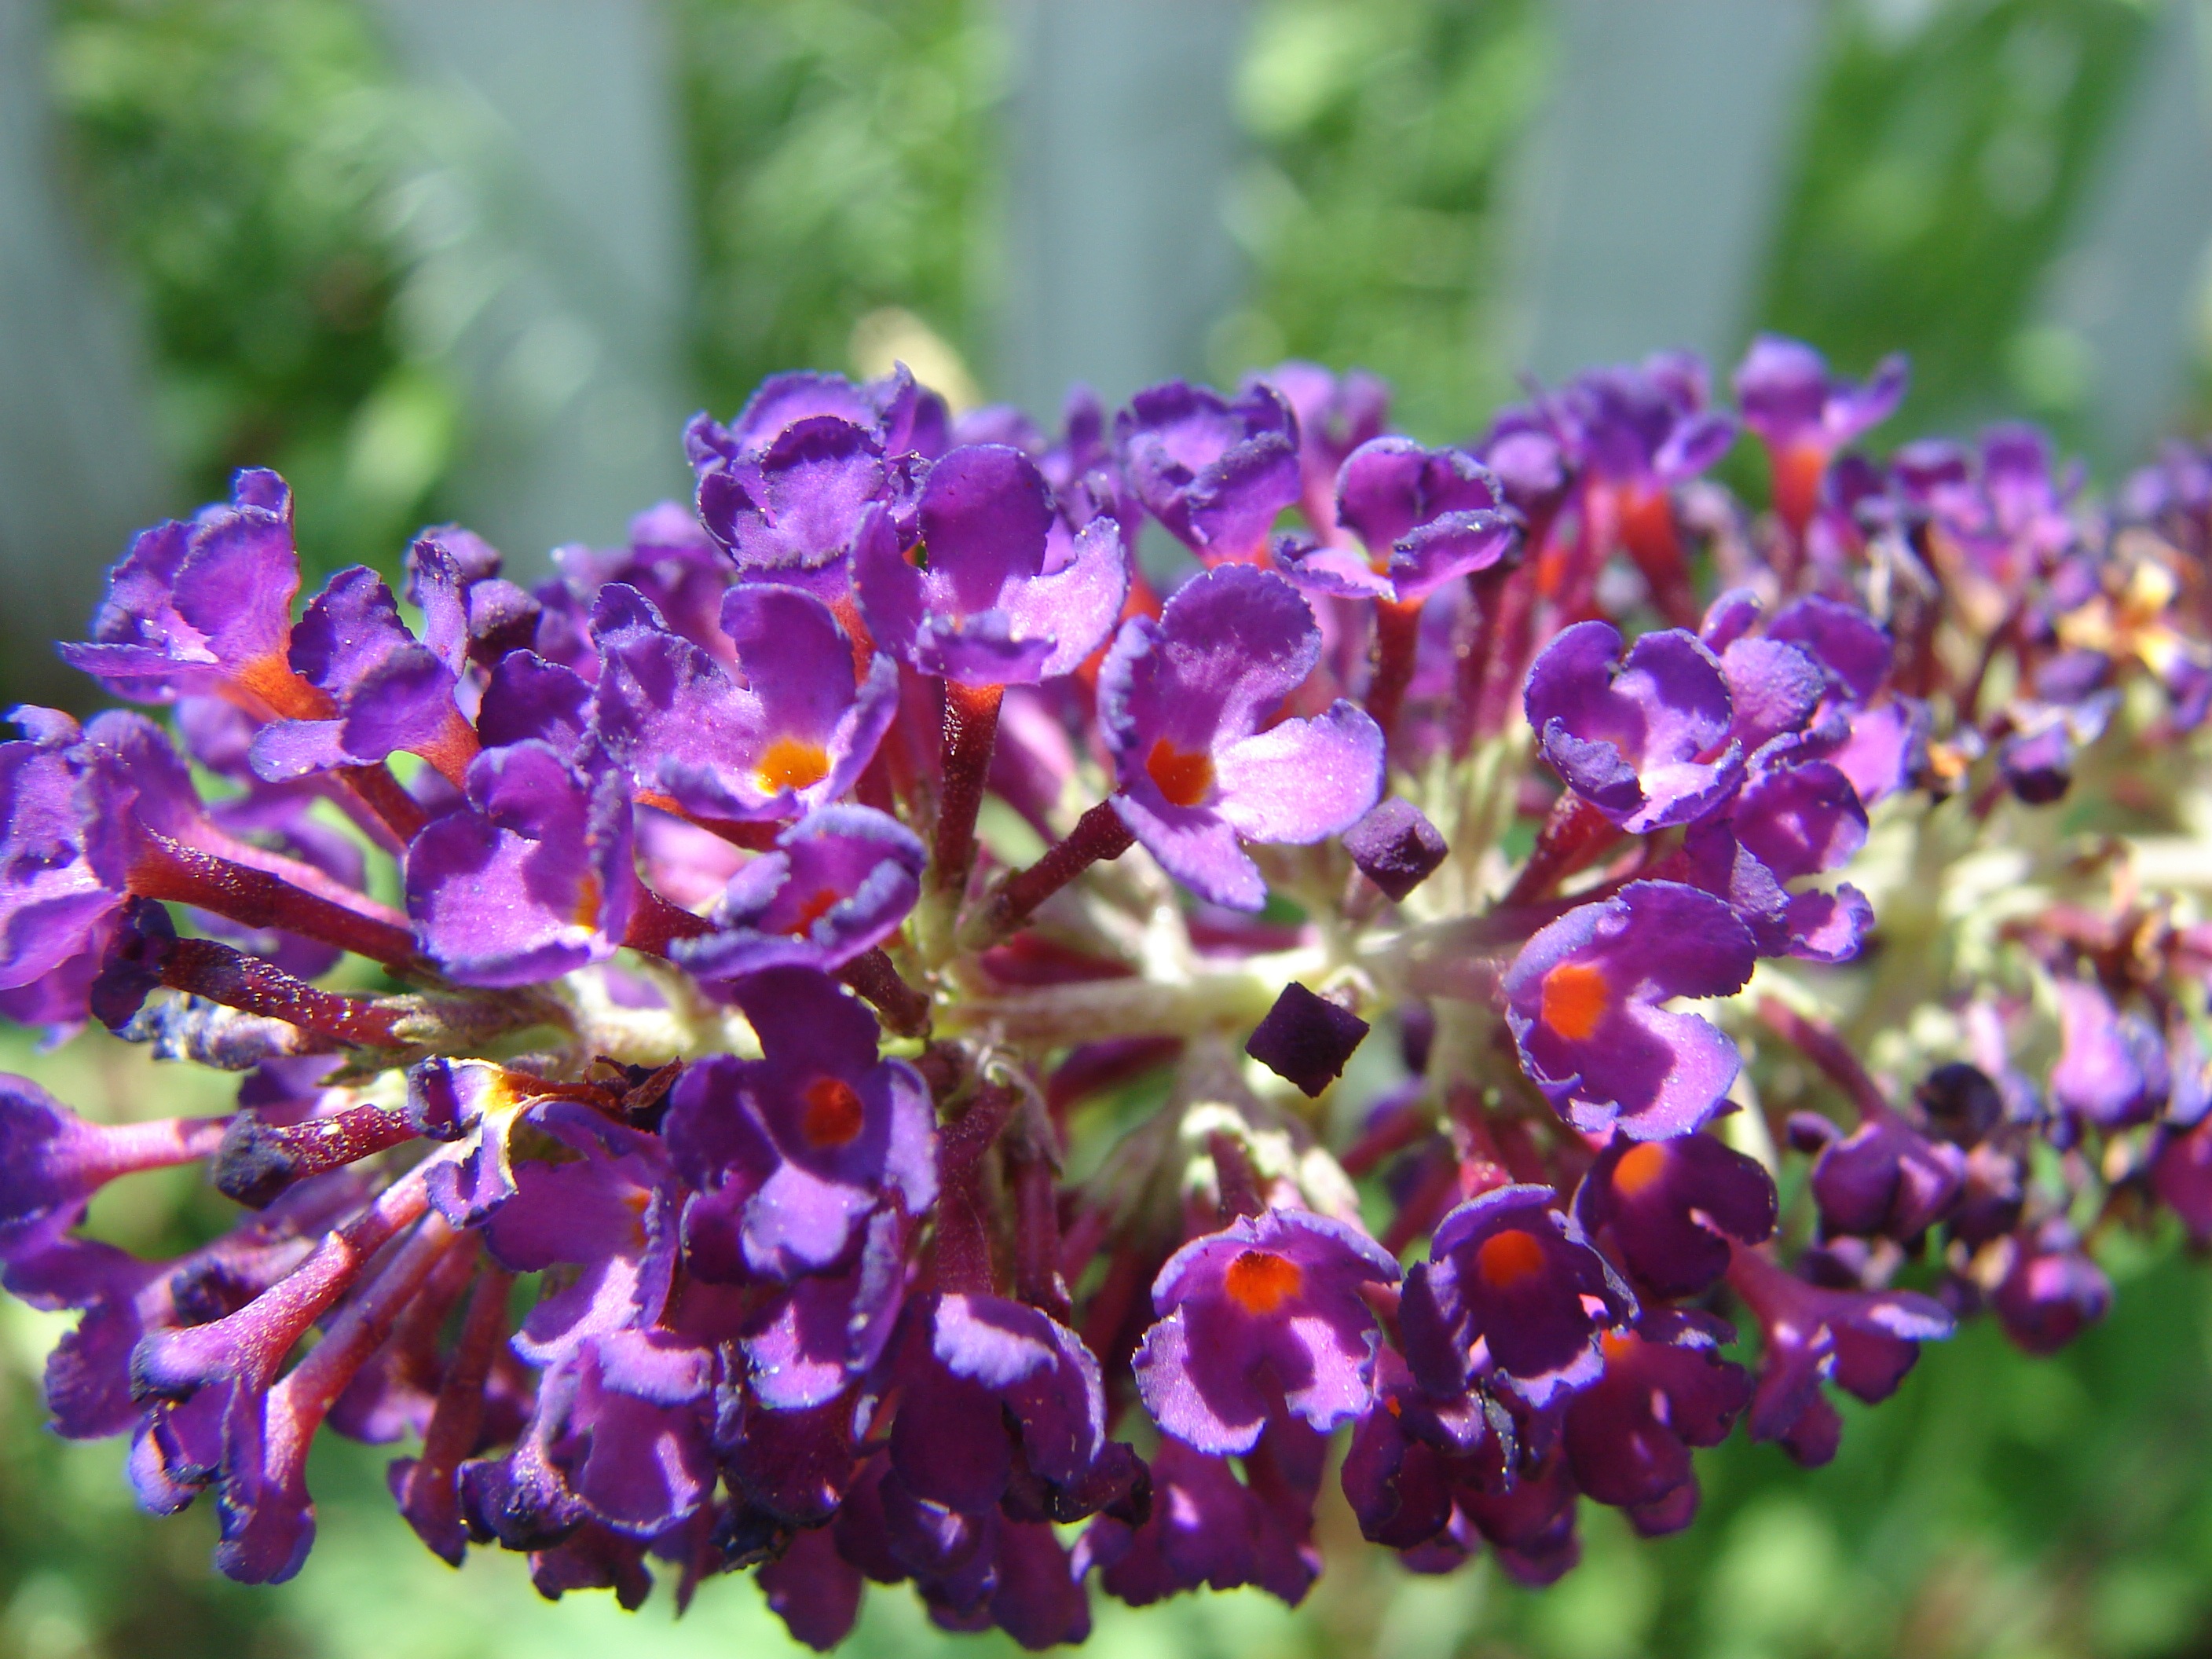
nature, blossom, plant, flower, bloom, floral, herb, botany, garden, flora, lavender, wildflower, davidii, macro photography, flowering plant, butterfly bush, buddleja, annual plant, land plant, violet family, english lavender